Gaelscoil

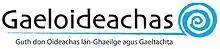
Gaelscoileanna and Irish language-medium schools in the Gaeltacht are supported and represented by Gaeloideachas and An Chomhairle um Oideachas Gaeltachta & Gaelscolaíochta or COGG in the Republic of Ireland and by Comhairle na Gaelscolaíochta in Northern Ireland.

Gaelscoileanna have undergone a striking expansion over the last few decades, although there are now concerns that rules limiting the founding of new schools are affecting the establishment of new Irish-medium education in areas where there is competition amongst educational patrons. Their success is due to effective (though limited) community support and an efficient administrative infrastructure. They are distinguished by being the product, not of state policy, but of a genuine community movement.